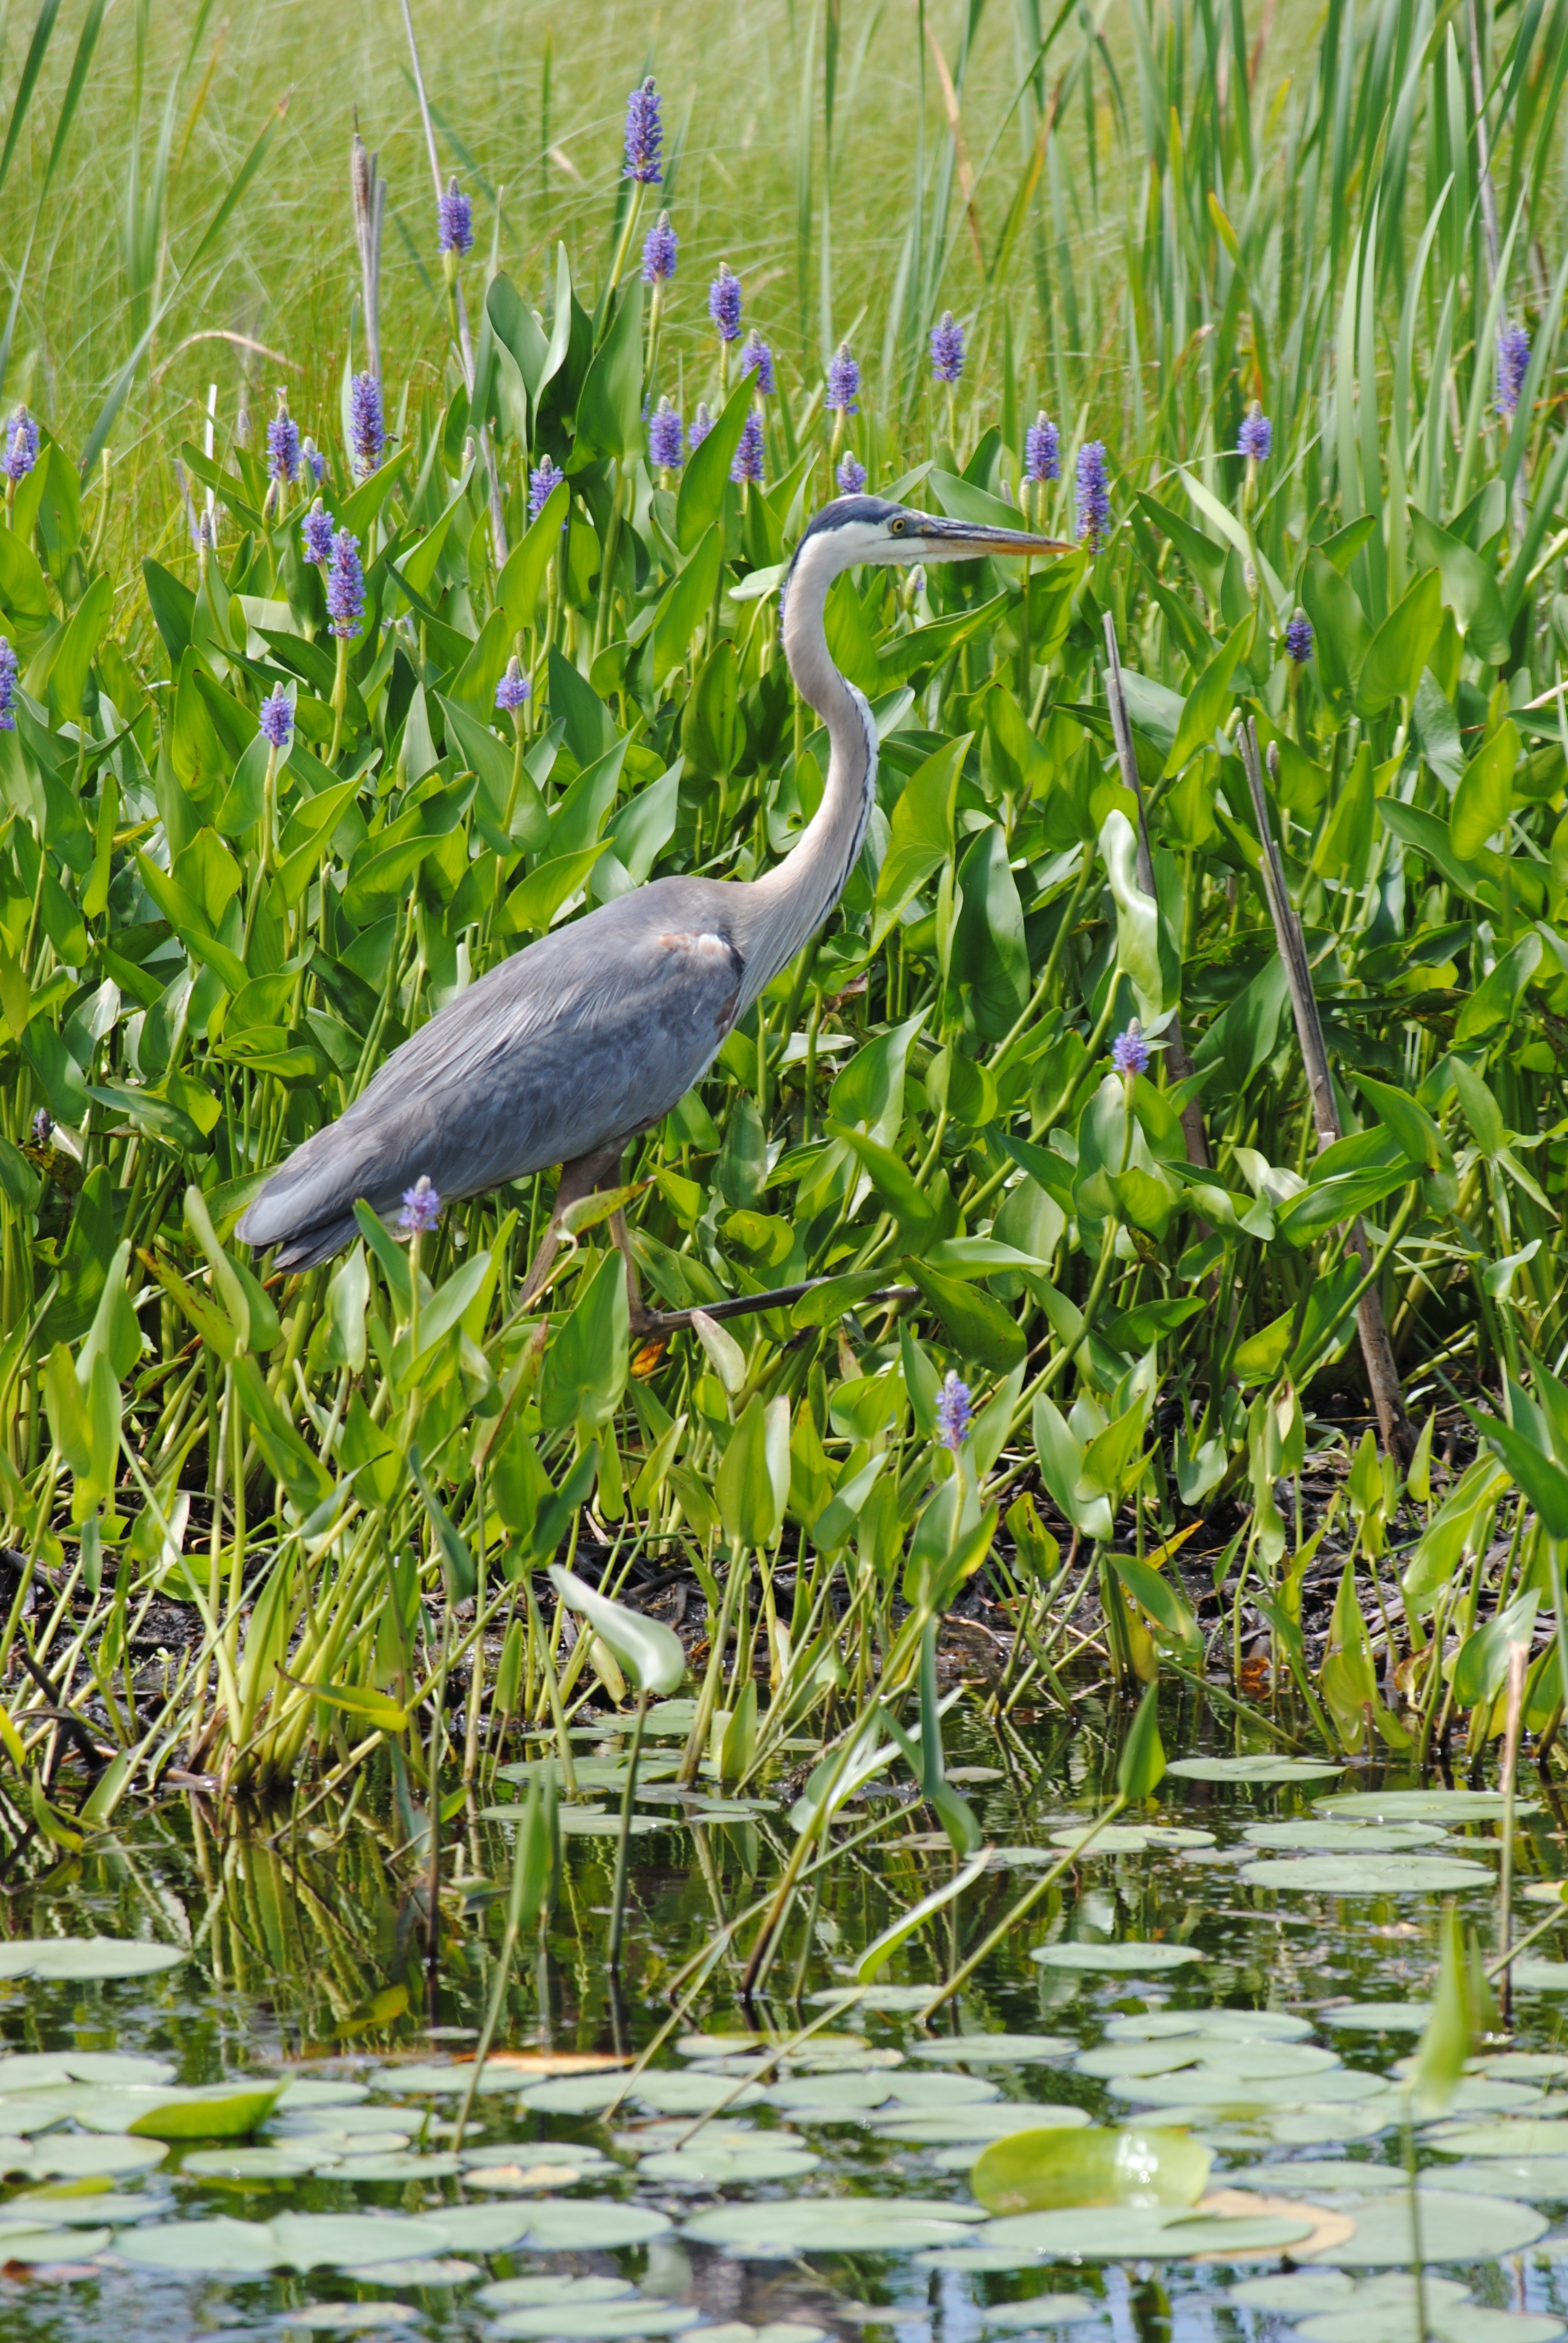
water, grass, marsh, swamp, walking, bird, animal, pond, wildlife, standing, green, gray, fauna, plumage, wading, tall, wetland, habitat, egret, heron, grey heron, pelecaniformes, shorebird, natural environment, sleek